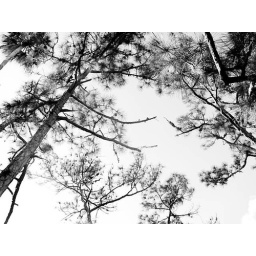
an upward view of a few trees in black and white